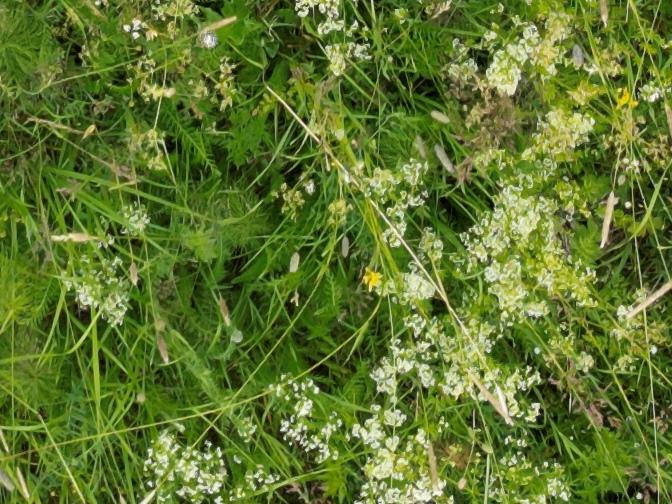
Flowers visible: yarrow flowers, yarrow flowers, yarrow flowers, yarrow flowers, yarrow flowers, yarrow flowers